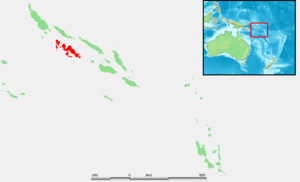
L'archipel de la Nouvelle-Géorgie constitue l'essentiel de la province occidentale des Salomon.